Heartbreaker (Mariah Carey song)

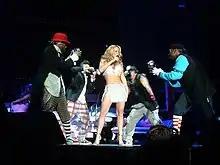
Carey and her dancers performing "Heartbreaker" on the Charmbracelet Tour in 2003

In order to promote "Heartbreaker", Carey performed the song live on several television and award show appearances, as well as recorded her own Fox Broadcasting Company special. Titled "The Mariah Carey Homecoming Special", it was a mini-concert filmed at Carey's old high school in Huntington, New York. The special aired on Fox on December 21, 1999, and featured Jay-Z live on stage for his verses. Carey performed "Heartbreaker" and its accompanying remix at the MTV European Music Awards, held on November 11, 1999, in Dublin, Ireland. For the performance, Da Brat and Missy Elliott both joined Carey on-stage. Additionally, the song was performed on "The Oprah Winfrey Show", which again featured the female duo live on stage, British music chart program "Top of the Pops", French program "Vivement Dimanche", and "The Today Show".